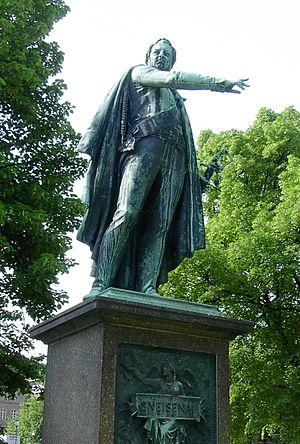
Les Réformes prussiennes, désignent une restructuration d'inspiration libérale de l'administration et du système de production agricole et industriel de la Prusse, menée entre 1807 et 1819.